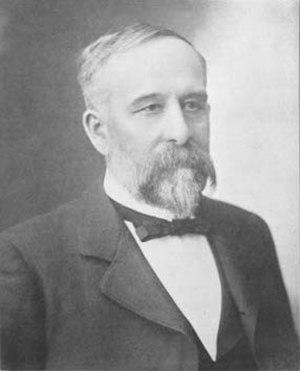
Charles Edwin Bessey est un botaniste américain, né le 21 mai 1845 à Milton et mort le 25 février 1915 à Lincoln.